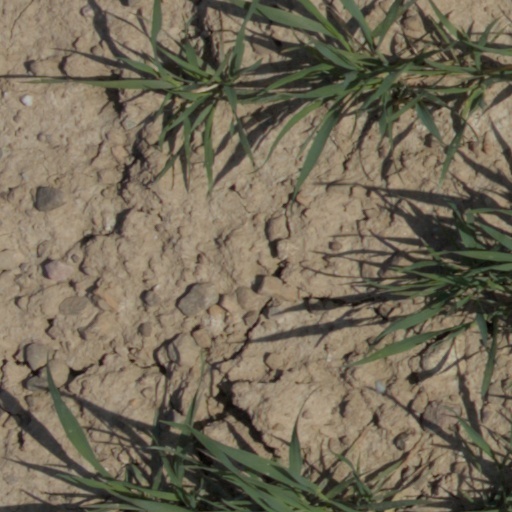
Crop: wheat